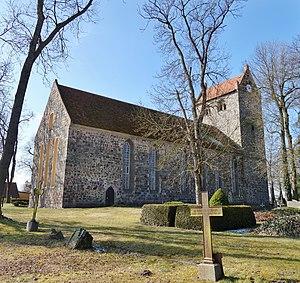
Vue du nord-est de l'église de Nôtre Dame à Gramzow , commune de Gramzow , arrondissement de Uckermark , état fédéral de Brandebourg, Allemagne Español: Vista del nordeste de la iglesia de Nuestra Señora en Gramzow , municipio de Gramzow , distrito de Uckermark , estado federado de Brandeburgo, Alemania This is a picture of the Brandenburger Baudenkmal (cultural heritage monument) with the ID 09130471